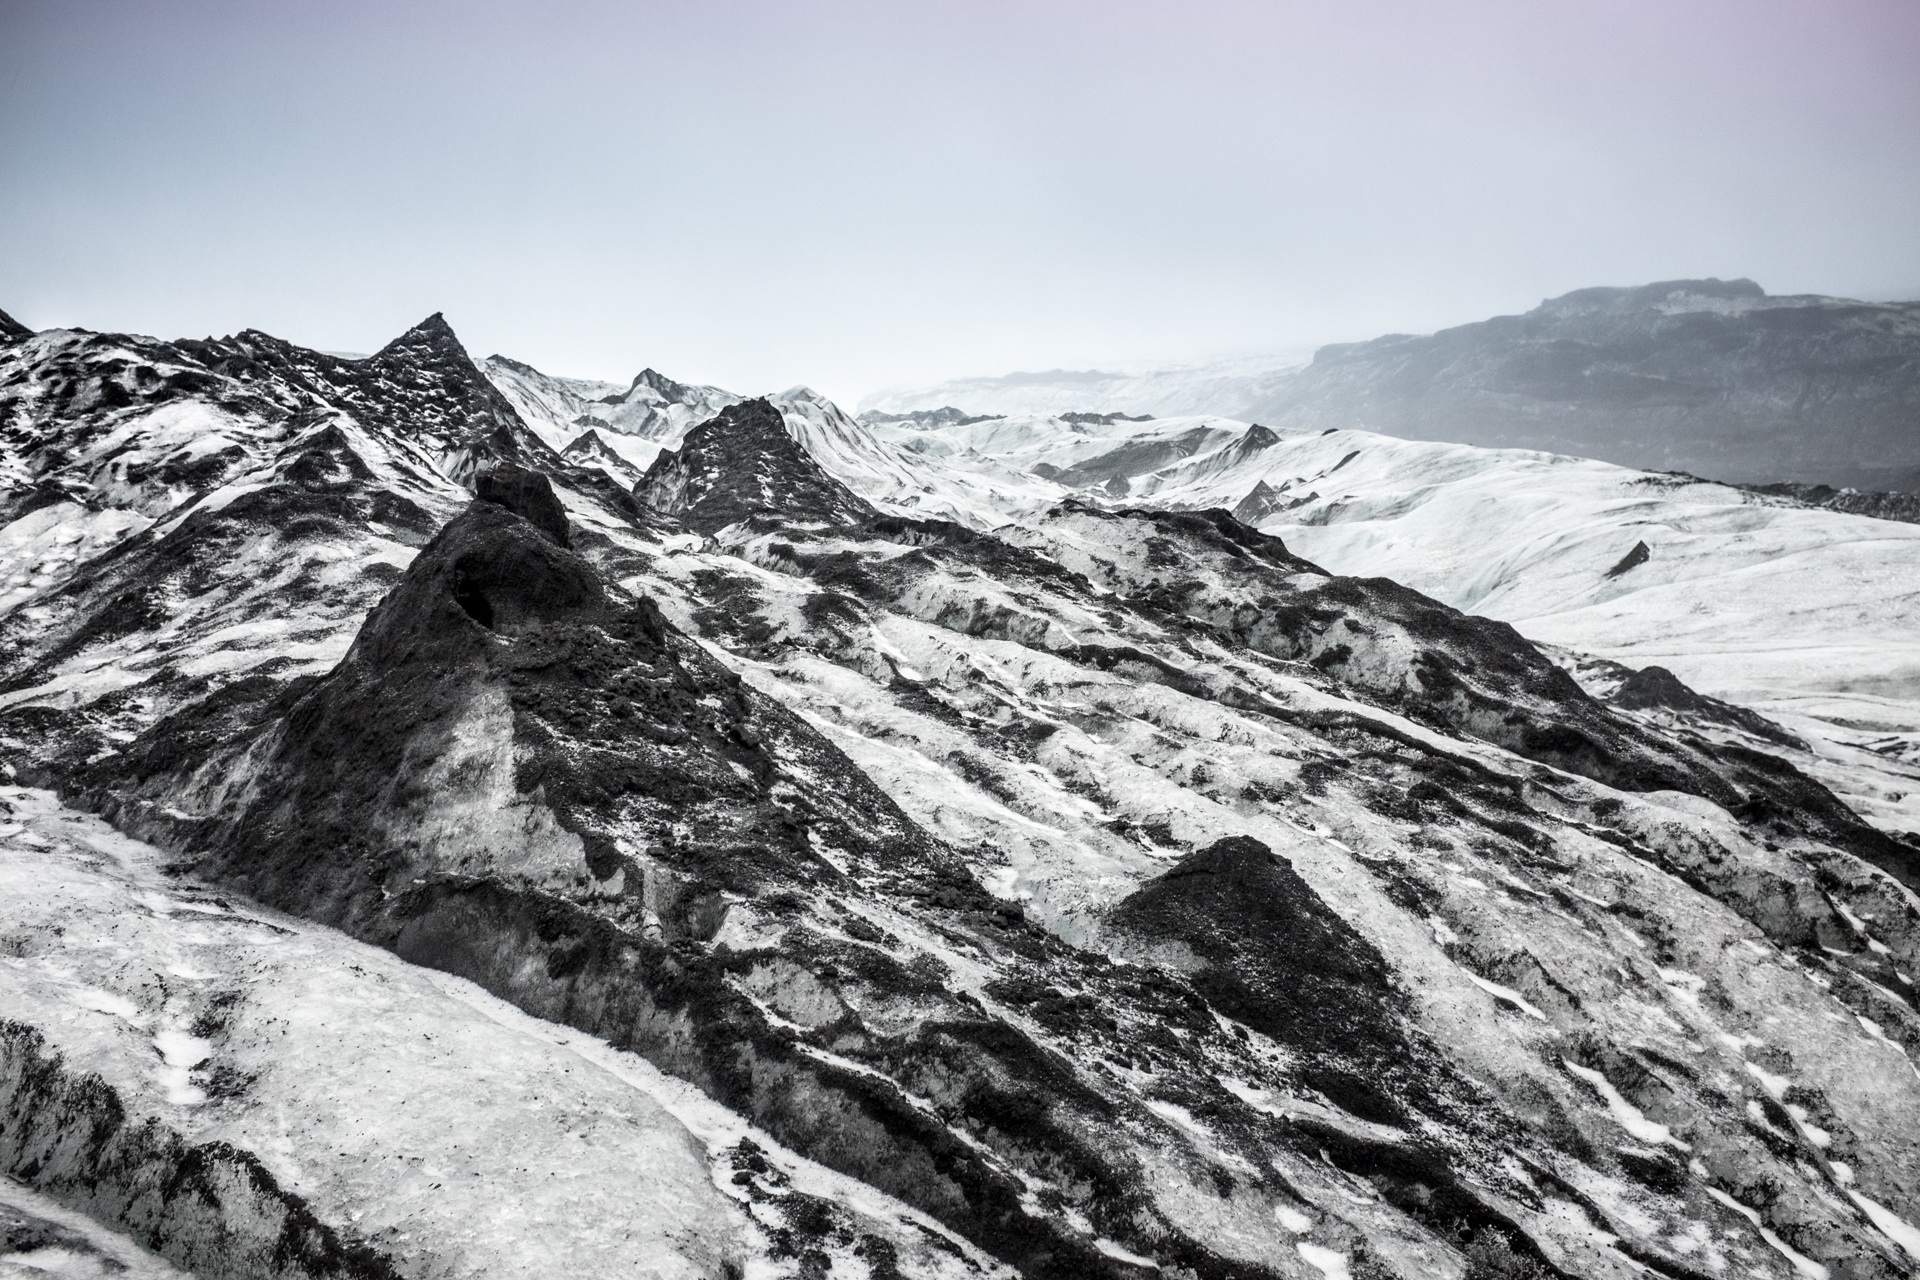
mountain, snow, winter, black and white, adventure, mountain range, glacier, weather, monochrome, terrain, ridge, summit, mountaineering, geology, alps, plateau, fell, cirque, moraine, landform, mountain pass, monochrome photography, geographical feature, mountainous landforms, glacial landform, geological phenomenon